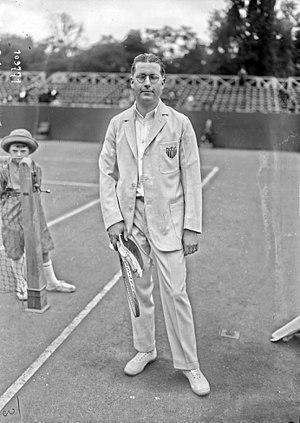
Howard Kinsey est un joueur de tennis américain des années 1920, spécialisé dans le double.